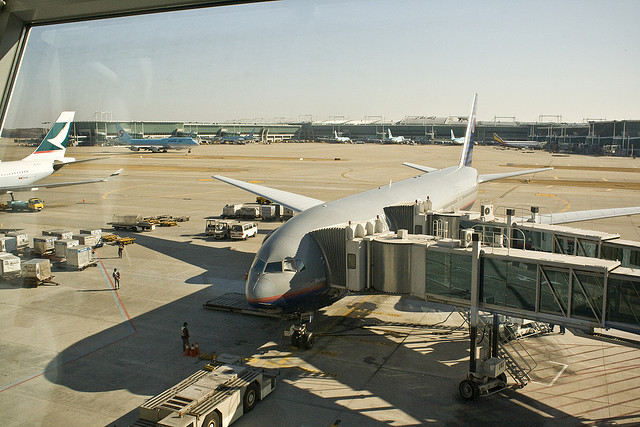
user: Given an image and a question. Answer the question in a short answer. Question: Is this plane sitting still or flying? Short Answer:
assistant: sit still